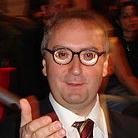
Age: 43